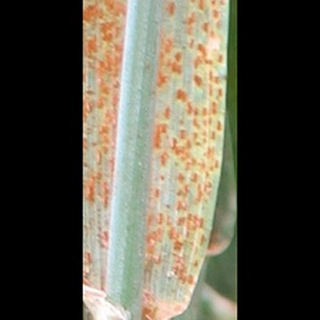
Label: wheat_brown_rust